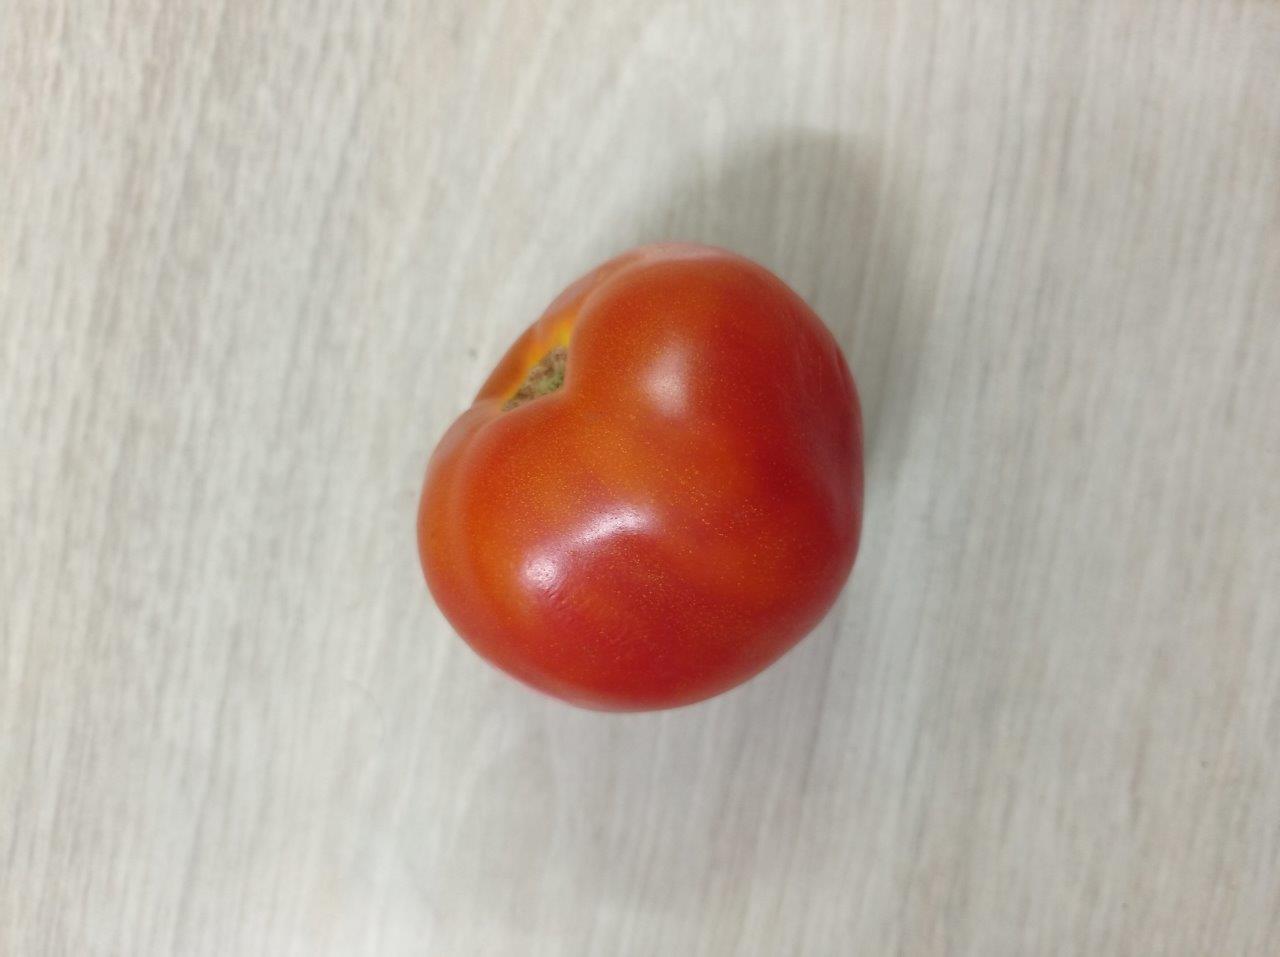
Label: Fresh